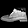
Label: Ankle boot